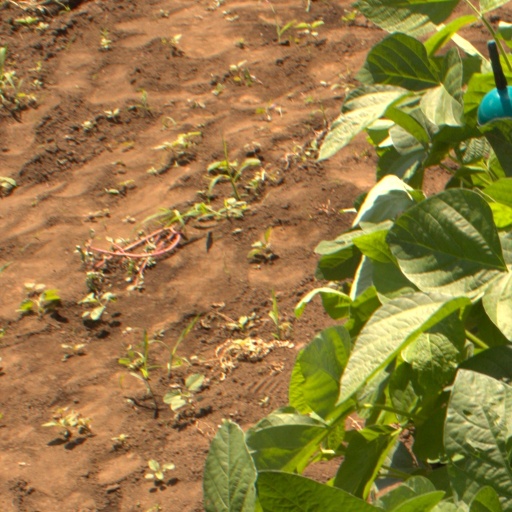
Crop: soybean